The Picture of Dorian Gray (1917 German film)

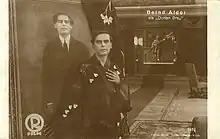
Postcard showing Bernd Aldor as Dorian Gray

The Picture of Dorian Gray (German: Das Bildnis des Dorian Gray) is a 1917 German silent fantasy film directed by Richard Oswald and starring Bernd Aldor, Ernst Pittschau, and Ernst Ludwig. The film is based on the 1890 novel "The Picture of Dorian Gray" by Oscar Wilde.